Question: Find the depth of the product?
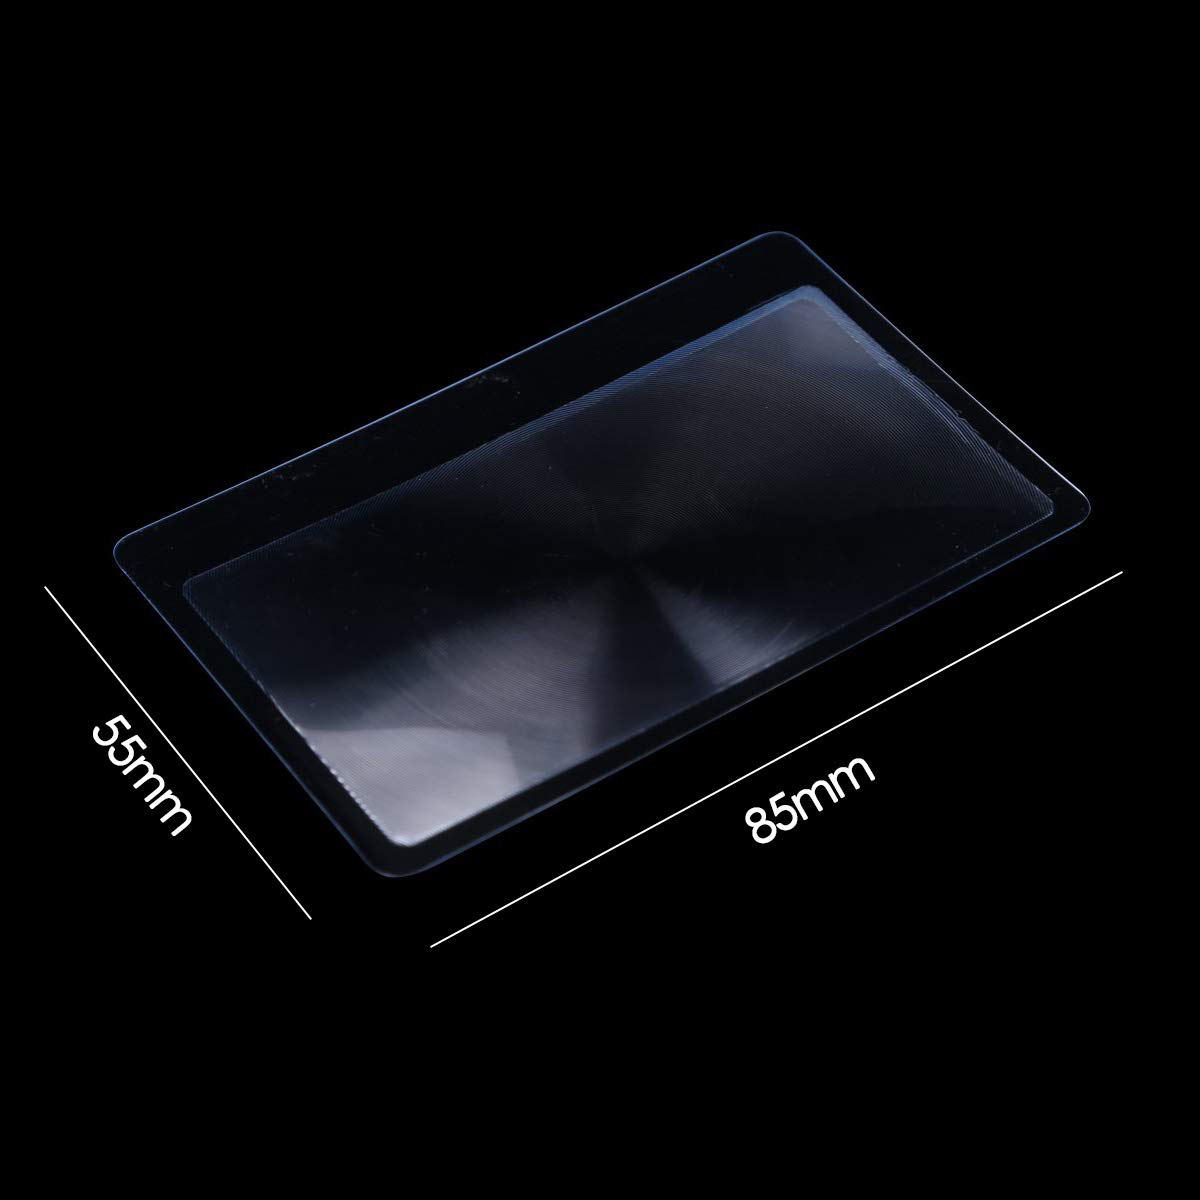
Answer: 85.0 millimetre